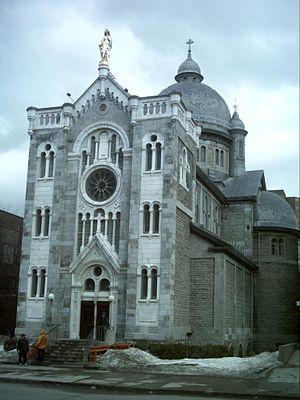
Chapelle Notre-Dame-de-Lourdes à Montréal, au 430 rue Sainte-Catherine est
La chapelle Notre-Dame-de-Lourdes de Montréal est un lieu de culte catholique situé au 430, rue Sainte-Catherine Est, à Montréal, au Canada.